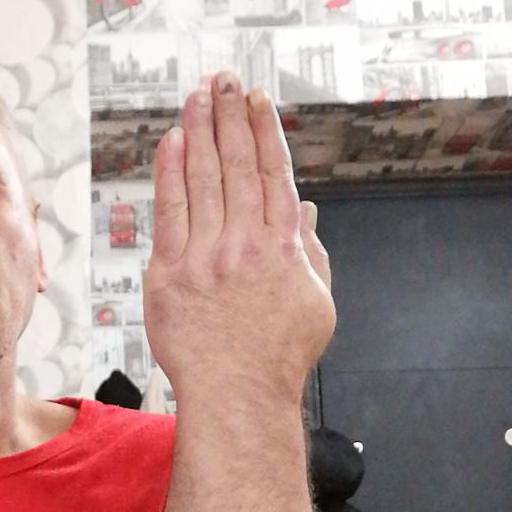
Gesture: stop_inverted